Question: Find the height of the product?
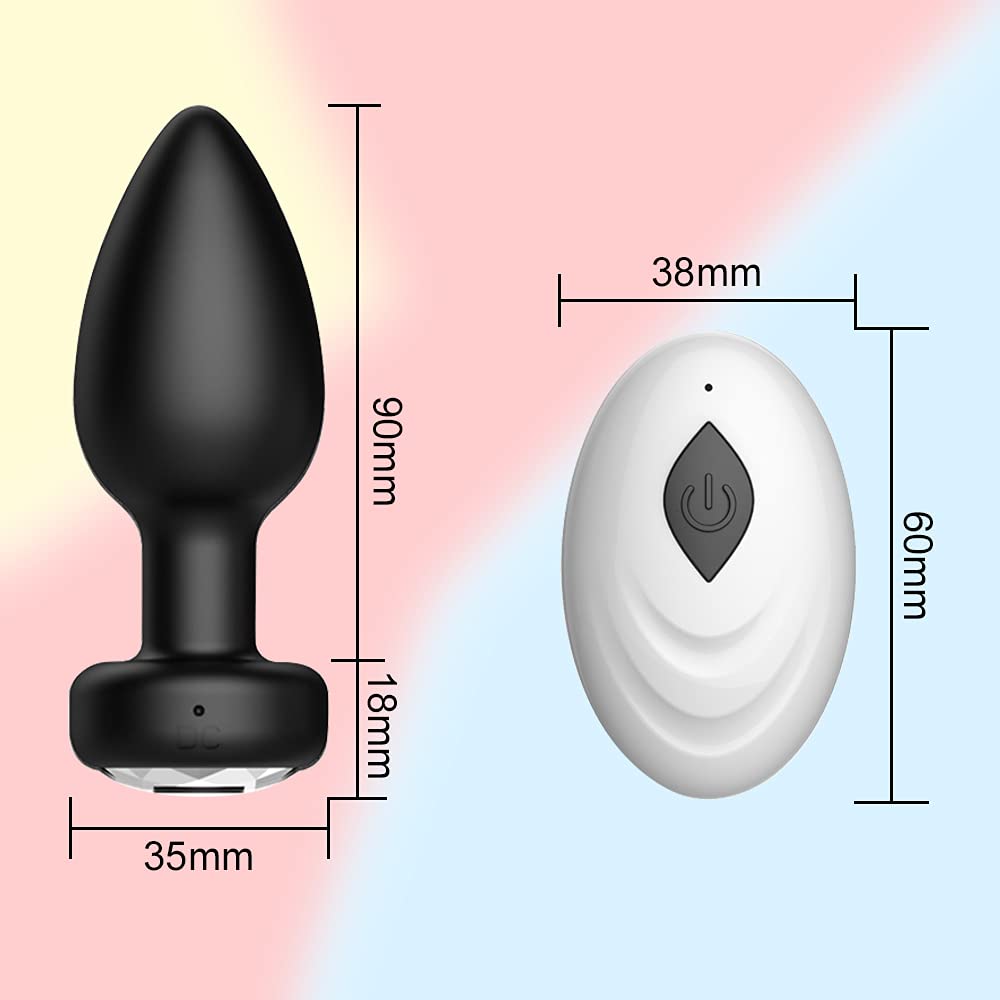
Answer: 90.0 millimetre